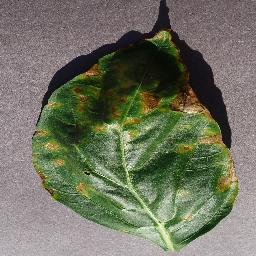
Label: Pepper,_bell___Bacterial_spot